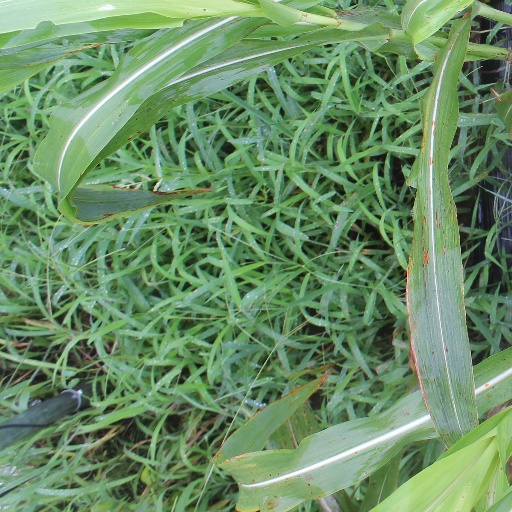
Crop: sorghum